Question: Please indicate a possible affordance area of the bench that can be used for sitting on
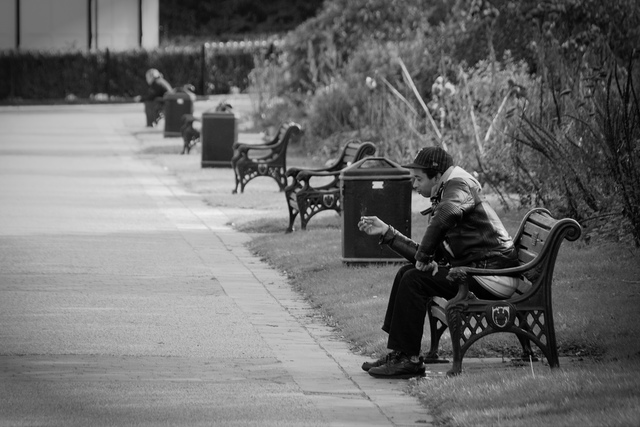
Answer: [242.5, 157.5, 278.5, 170.5]